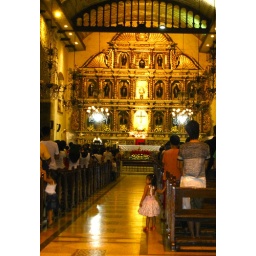
Little girl in pink